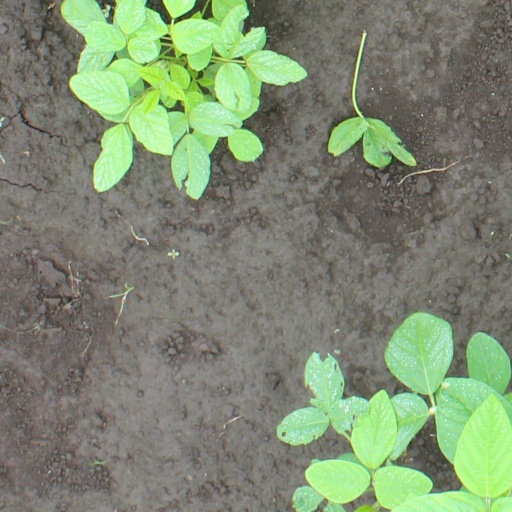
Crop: soybean